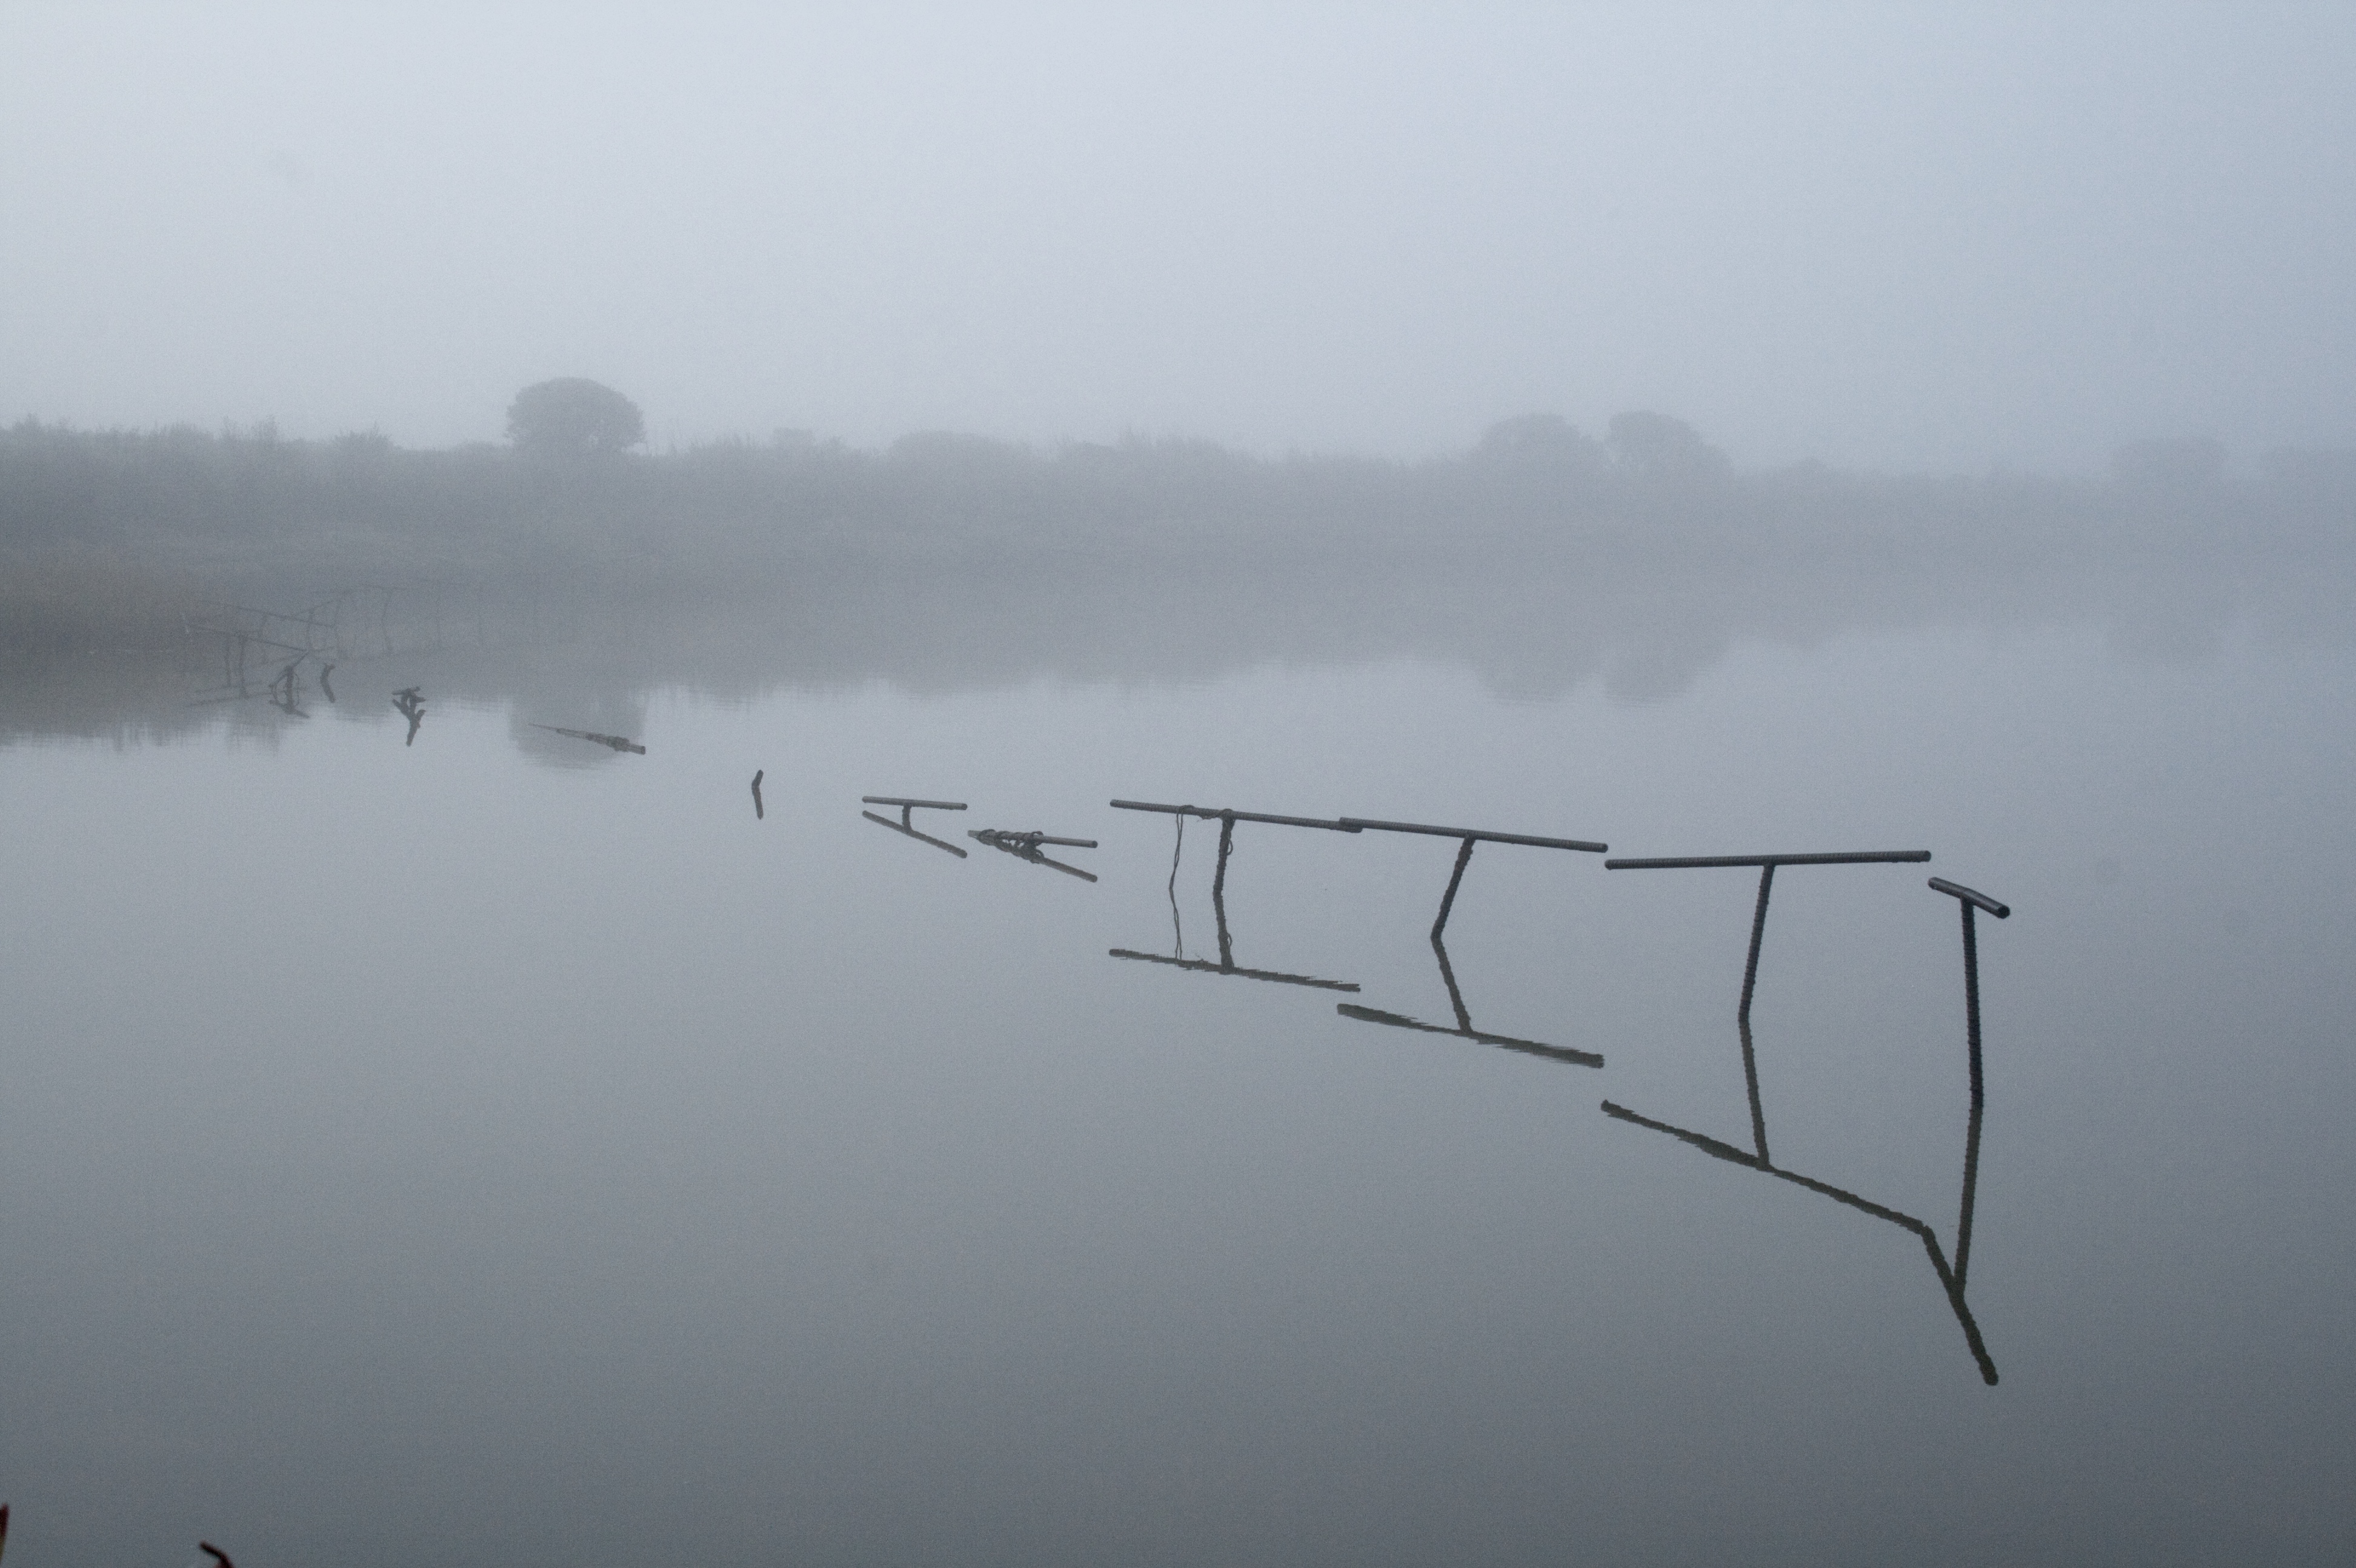
water, wetlands, fog, morning, wind, weather, atmospheric phenomenon